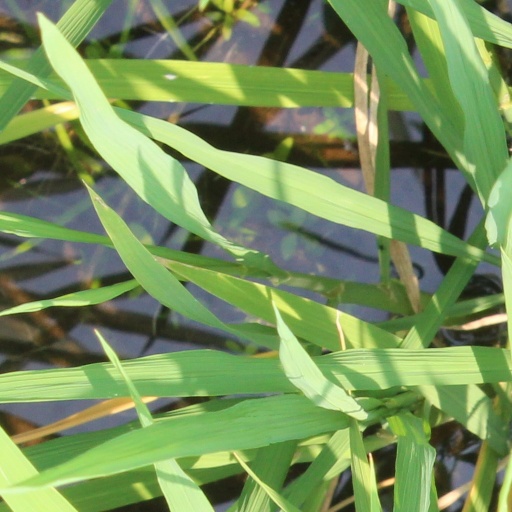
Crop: rice